Answer in natural language. Considering the relative positions, where is brown top white leg dining table with respect to Window? Choose between the following options: left or right
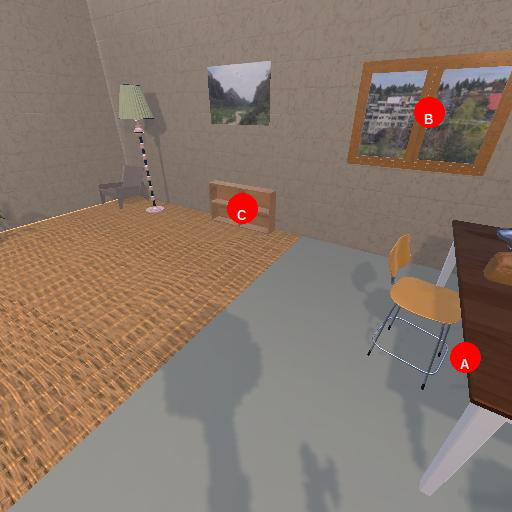
<answer>right</answer>